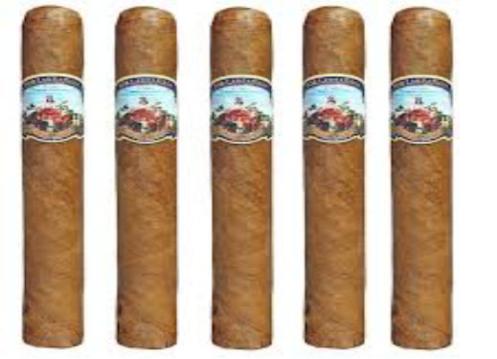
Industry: Necessities